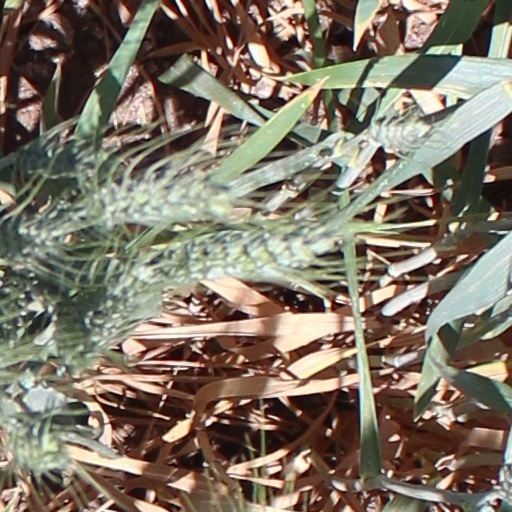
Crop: wheat